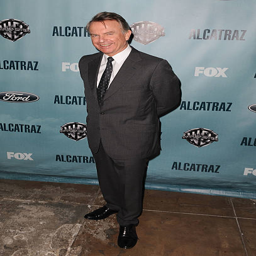
actor arrives at the premiere party for new series .